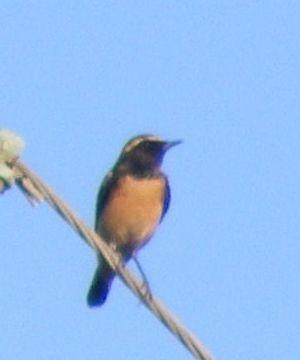
Oenanthe cypriaca
Le Traquet de Chypre est une espèce de passereaux appartenant à la famille des Muscicapidae.